Lambda phage

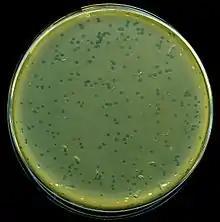
Lysis plaques of lambda phage on "E. coli" bacteria

On initial infection, the stability of cII determines the lifestyle of the phage; stable cII will lead to the lysogenic pathway, whereas if cII is degraded the phage will go into the lytic pathway. Low temperature, starvation of the cells and high multiplicity of infection (MOI) are known to favor lysogeny (see later discussion).